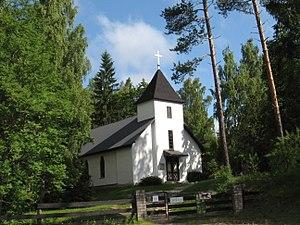
La commune de Aegviidu est un bourg et une Commune rurale estonienne du comté de Harju au nord du pays. Elle s'étend sur une superficie de 11,97 km² et comprend 738 habitants.